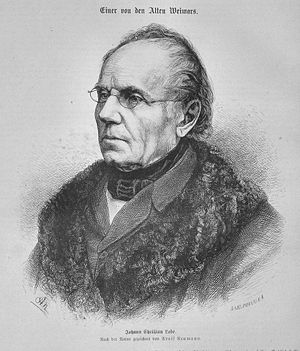
Johann Christian Lobe
Johann Christian Lobe.
Johann Christian Lobe var en tysk komponist og musikforfatter.